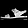
Label: Sandal